Marko Biskupović

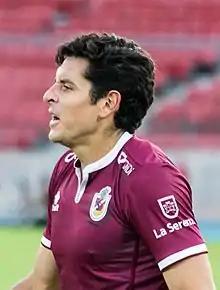
Biskupović with Deportes La Serena in 2020

Malo Andrés Biskupović Venturino (born 30 June 1989) is a Chilean former footballer who played as a defender.